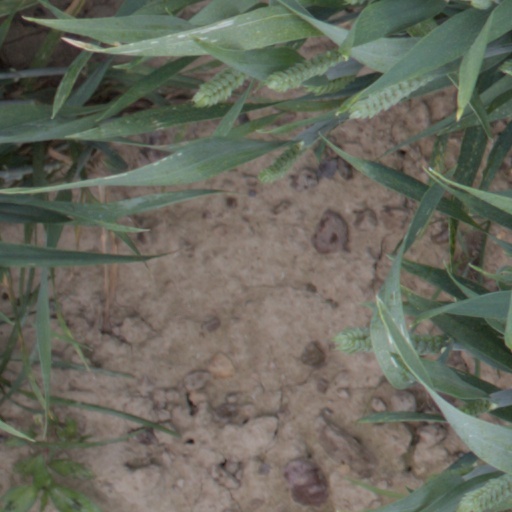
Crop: wheat